Allal al-Fassi

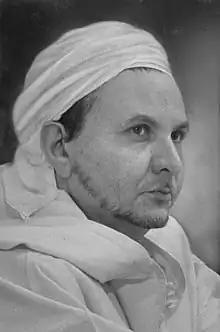
Allal al-Fassi in 1949

Muhammad Allal al-Fassi (January 10, 1910 – May 13, 1974) was a Moroccan revolutionary, politician, writer, poet, Pan-Arabist and Islamic scholar who was a leading member of the Istiqlal Party.